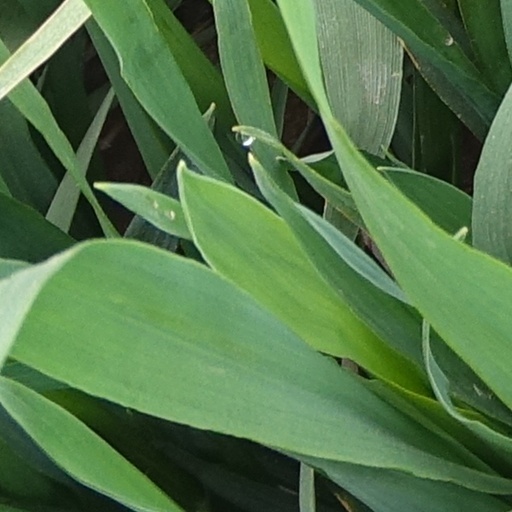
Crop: wheat